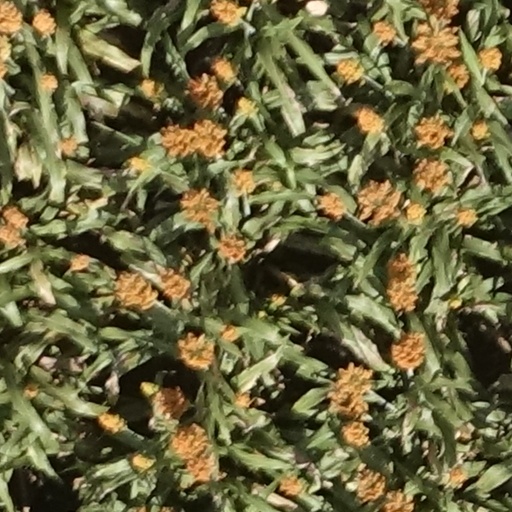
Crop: sorghum